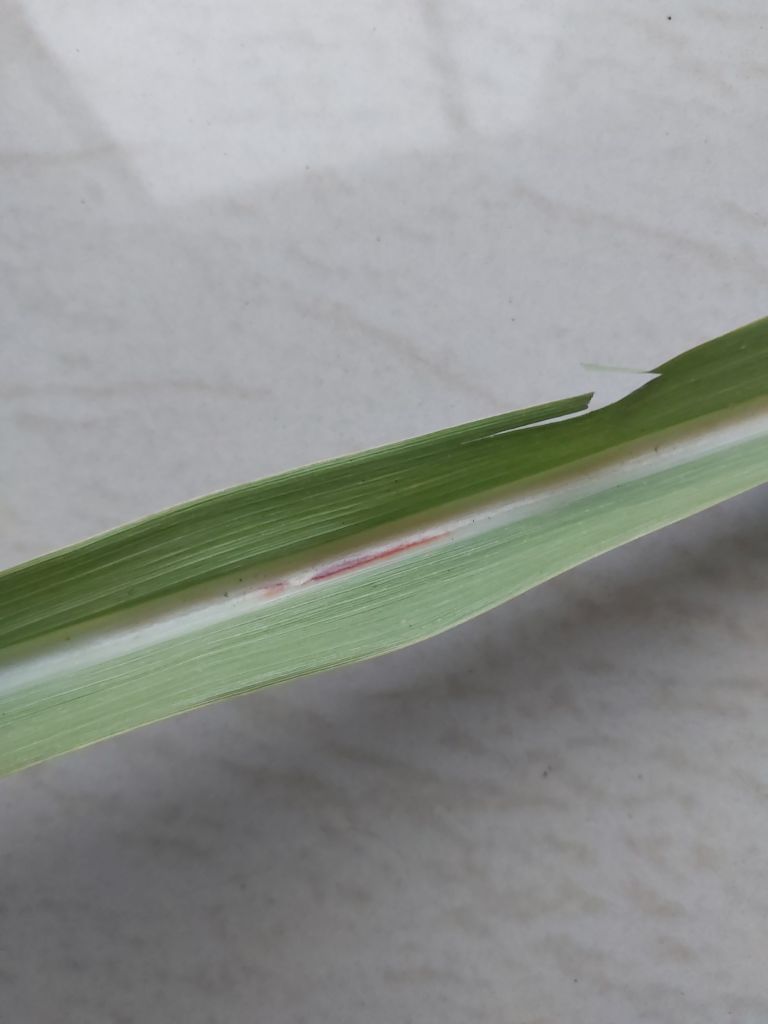
Label: Brown Spot